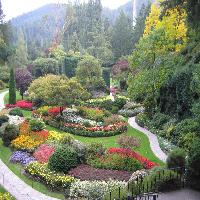
Weather: cloudy or overcast